Romanian Red Cross

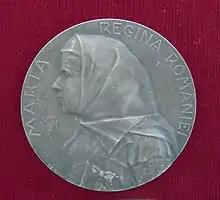
Queen Marie of Romania, on a medal in Red Cross attire

During these difficult years for the country, the Romanian Red Cross assisted more than 150,000 wounded in own hospitals, provided food for soldiers, refugees and people affected by conflict, facilitated the exchange of correspondence between the POWs and their families, supported Romanian prisoners held in enemy camps with food and clothing. Funds for these operations have been mobilized by the Red Cross from public donations, from the population and from external sources.